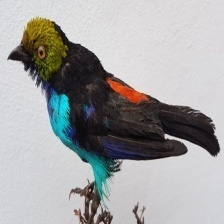
Species: PARADISE TANAGER
Scientific name: TANGARA CHILENSIS